Amsterdam

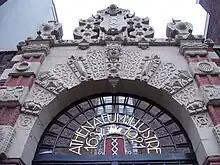
The Agnietenkapel Gate at the University of Amsterdam, founded in 1632 as the Athenaeum Illustre

Amsterdam has a world-class symphony orchestra, the Royal Concertgebouw Orchestra. Their home is the , which is across the Van Baerlestraat from the Museum Square. It is considered by critics to be a concert hall with some of the best acoustics in the world. The building contains three halls, Grote Zaal, Kleine Zaal, and Spiegelzaal. Some nine hundred concerts and other events per year take place in the Concertgebouw, for a public of over 700,000, making it one of the most-visited concert halls in the world. The opera house of Amsterdam is located adjacent to the city hall. Therefore, the two buildings combined are often called the Stopera, (a word originally coined by protesters against its very construction: "Stop the Opera[-house]"). This huge modern complex, opened in 1986, lies in the former Jewish neighbourhood at "Waterlooplein" next to the river Amstel. The "Stopera" is the home base of Dutch National Opera, Dutch National Ballet and the Holland Symfonia. Muziekgebouw aan 't IJ is a concert hall, which is located in the IJ near the central station. Its concerts perform mostly modern classical music. Located adjacent to it, is the "Bimhuis", a concert hall for improvised and jazz music.